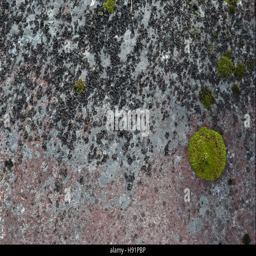
image of black and green moss on gray stone for use as a background